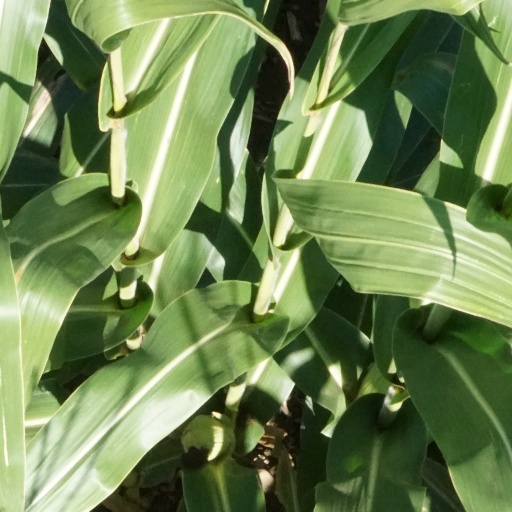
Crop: maize; corn